MV Agusta F4 series

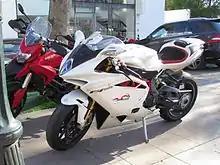
MV Agusta F4 RR in pearl white finish

In 2010, the new F4 was introduced. The engine, whilst retaining the bore and stroke and 16 radial valve layout of the previous engines, was extensively redesigned. Changes include a new crankshaft, lighter conrods, shorter inlet tracts, titanium inlet valves, twin injectors, oil pump, deeper sump, cooling system and generator. The new unit produces at 12,900 rpm.